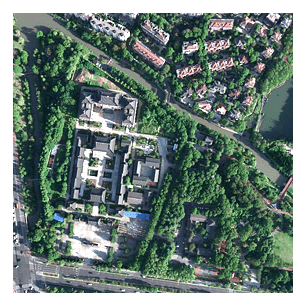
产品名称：测绘航空摄影服务
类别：航空摄影
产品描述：江苏省金威遥感数据工程有限公司，国内从事测绘航空摄影的专业公司，可定制2-50厘米分辨率航摄影像数据、2-10厘米分辨率倾斜影像数据、0.25-100点/平方米激光点云数据、合成孔径雷达数据获取等服务，可根据用户需求提供定制化服务。